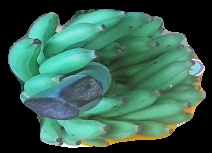
Variety: elakki-bale
Grade: grade2